Tai Tam Country Park

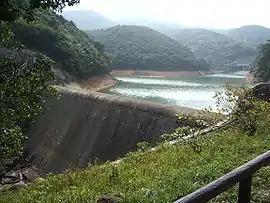
The dam of Tai Tam Byewash Reservoir in Tai Tam Country Park.

Tai Tam Country Park is a country park in the Tai Tam area in the south end of Hong Kong Island. At , the park consists of one fifth of Hong Kong Island's land mass. During World War II, the Japanese encountered strong resistance from British defence forces here. So that the park preserves bloody memories from that period.